Transportation in Metro Manila

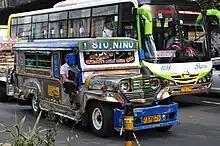
Buses and jeepneys share Manila's roads.

Bus services in Metro Manila are regulated by the Department of Transportation (DOTr) and the Metropolitan Manila Development Authority (MMDA) and operated by private bus operators.